Washington Benevolent Societies

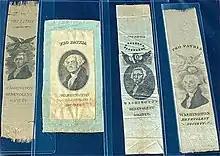
Ribbons

The Washington Benevolent Societies (the "WBS") were grass-roots political clubs set up from 1808 to 1816 by the Federalist Party in the U.S. to electioneer for votes. The first branch of the organization was set up in New York City, in opposition to the older Tammany Society. An early membership certificate of group indicates that this branch was "instituted in the City of New York, on the 12th day of July, 1808." The President of that first WBS was Isaac Sebring (perhaps the Federalist merchant described in "The Old Merchants of New York City) and Secretary was Guilian C. Verplanck. The New York branch of the society met at Washington Hall.